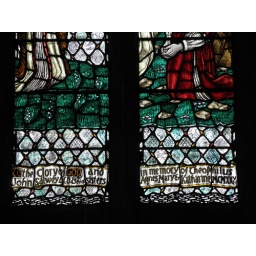
Stained glass window by Louis Davis (pupil of Christopher Whall) at St Laurence, Ludlow, Shropshire